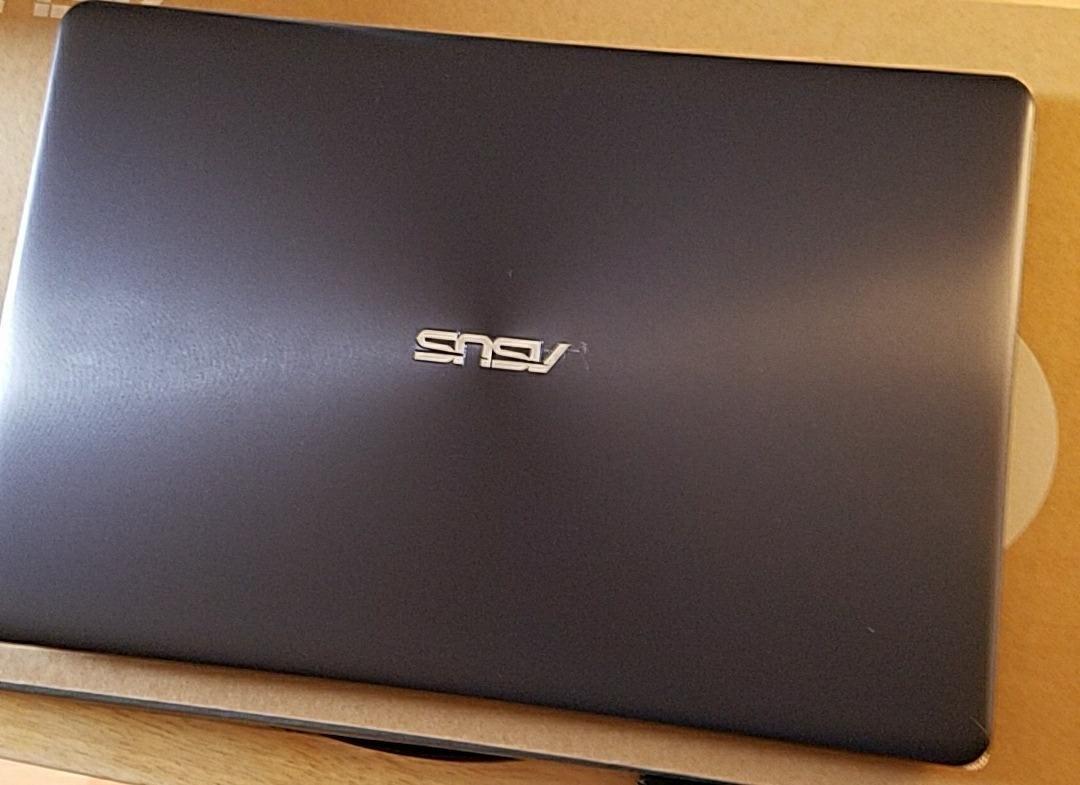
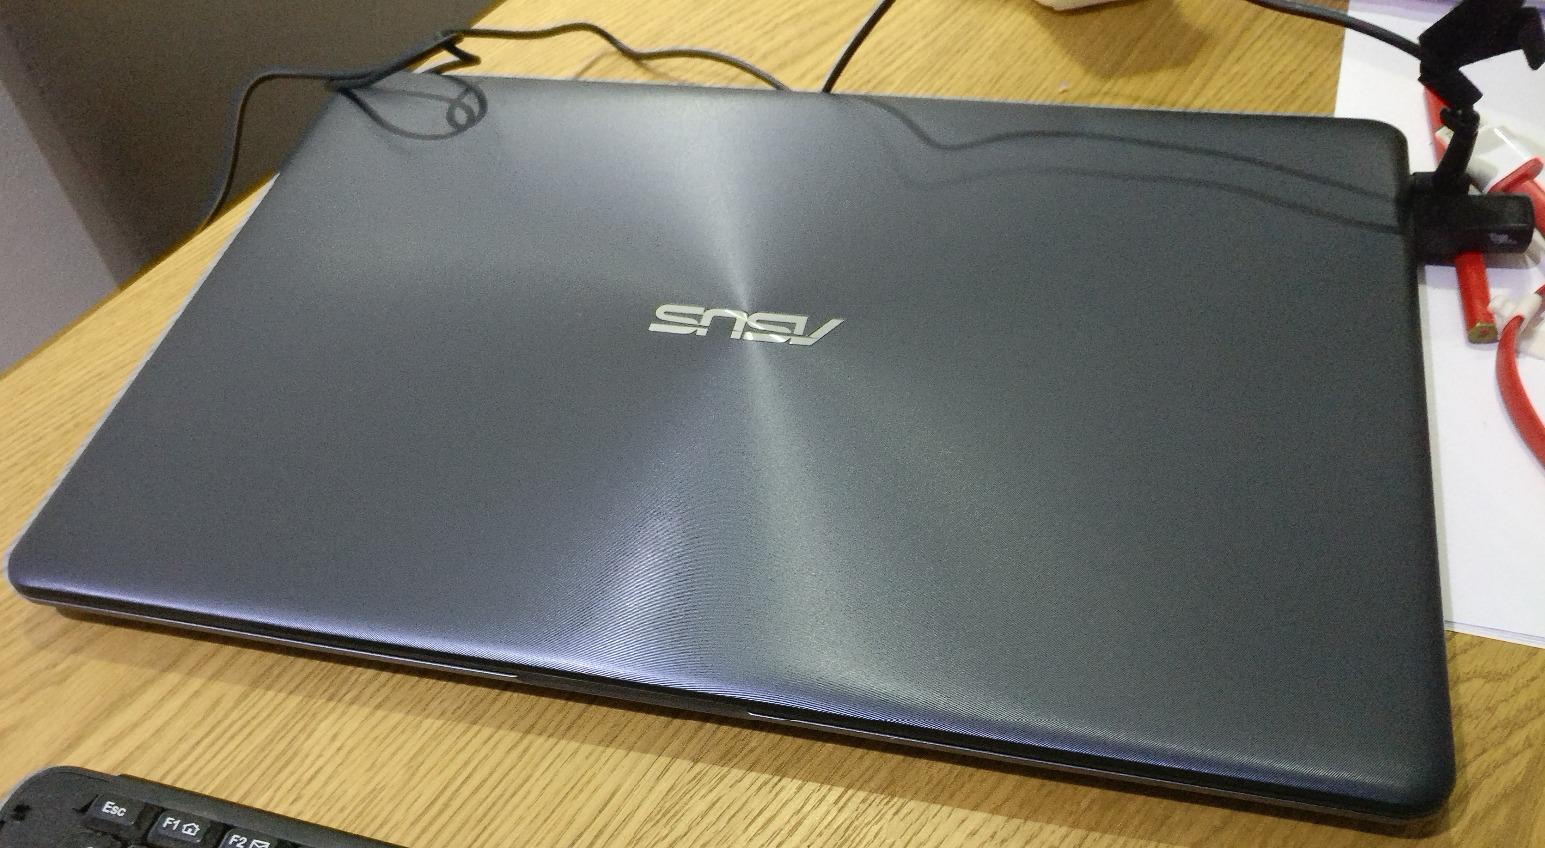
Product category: laptop
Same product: yes